Arthur Hale Curtis

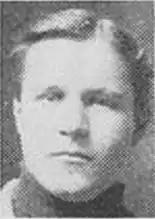

Arthur Hale Curtis (May 20, 1881 – November 13, 1955) was an American football player, coach, and gynecologist. He served as the head coach at the University of Kansas in 1902 and at the University of Wisconsin–Madison from 1903 to 1904, compiling a career college football record of 17–10–1. Curtis earned an MD degree from Rush Medical College in 1905. He interned at Cook County Hospital and became a member of the Northwestern University Medical School faculty in 1910. Curtis was born on May 20, 1881, in Portage, Wisconsin. He died of a heart attack in 1955.